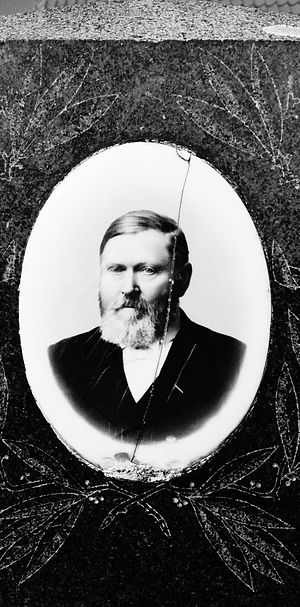
Rolsø Kapel / Kirkegården
Chr. Johansens gravsten med foto, har tilsyneladende overlevet i mere end 100 år uden ældning, bortset fra en slagskade
Rolsø Kapel, Gravsten 3
Rolsø Kapel er en øde kirkegård i Rolsø Sogn, Mols Herred i det tidligere Randers Amt, der strækker sig tilbage til 1700-tallet.